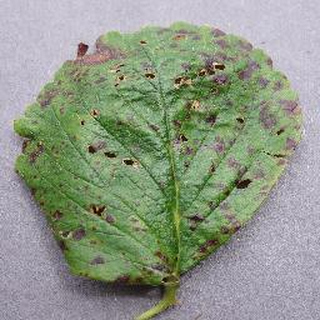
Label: strawberry_leaf_scorch